Heinkel HD 35

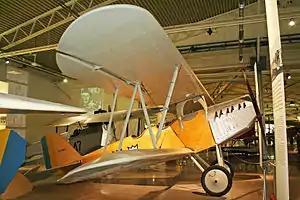

The Heinkel HD 35 was a trainer developed in Germany in the 1920s. It was a conventional single-bay biplane with staggered wings of equal span. The design was based on that of the HD 21, and like that aircraft, it had three open cockpits in tandem, although the most forward of these was usually faired over when not in use.